Catholic Church in Sweden

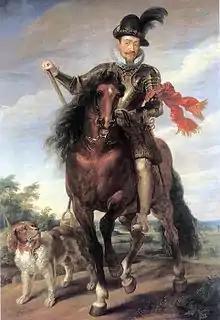
King Sigismund of Poland and Sweden attempted to unite the two countries under one Catholic kingdom

After the death of King John III in 1592, Duke Charles was appointed acting regent (Swedish: "riksföreståndare"). At the same time, the ideas of the Reformation were recognised along with the establishment of a national church in Sweden during the Uppsala Synod in 1593. At this point, the breach with the papacy was finally ratified. At this time in Sweden, politics was religion, and religion was politics, why the decision could be perceived as a provocative stance by the throne pretendent Duke against future King Sigismund and his supporters, which would eventually result in the War against Sigismund.